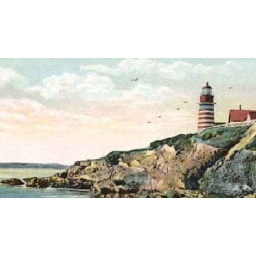
sometimes i have it in my heart to jump in the ocean / set your clock by your heart (blog illustration 9/2)